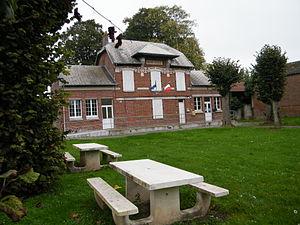
Bâtiments communaux.
Punchy est une commune française située dans le département de la Somme, en région Hauts-de-France.